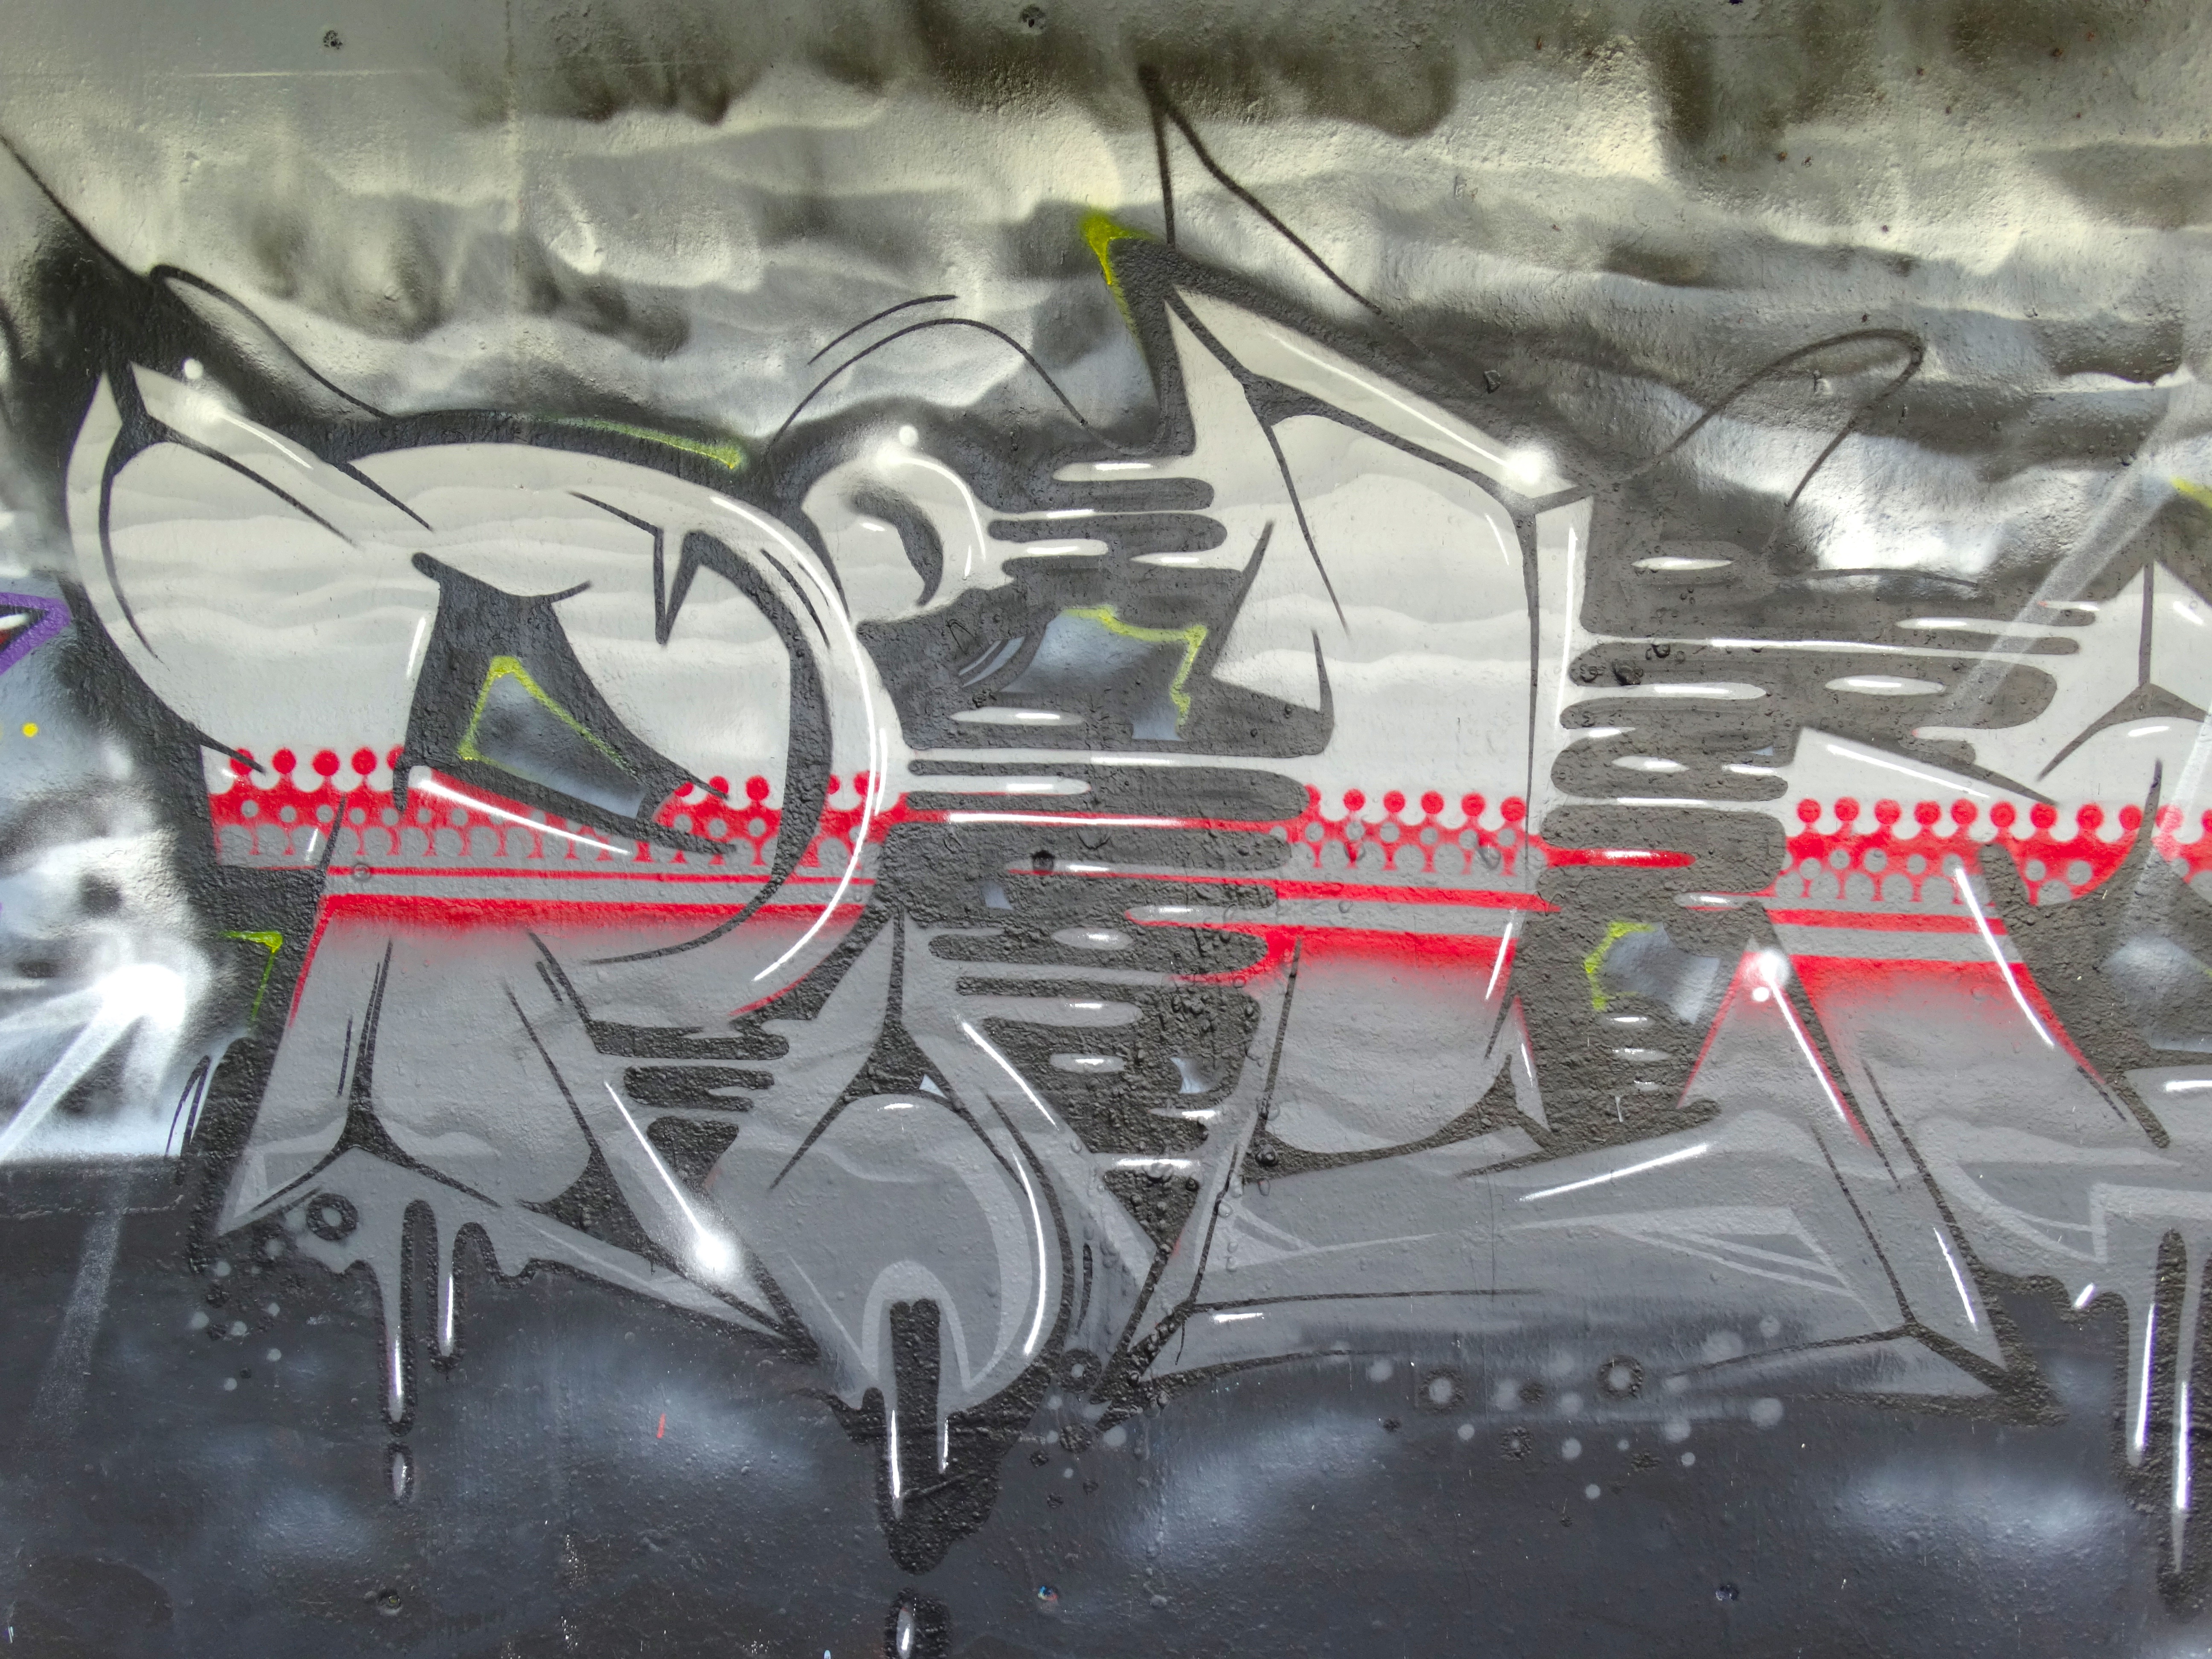
spray, color, communication, colorful, graffiti, art, sketch, drawing, creativity, decorative, murals, screenshot, rebellion